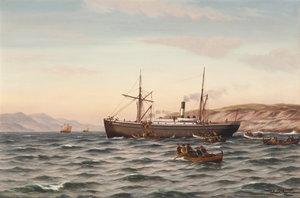
Johan Neumann
Johan Neumann, Den norske damper Uller læsser varer ombord
Johan Jens Neumann var en dansk maler.